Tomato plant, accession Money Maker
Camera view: vertical (180 deg); turntable rotation: 120 degrees
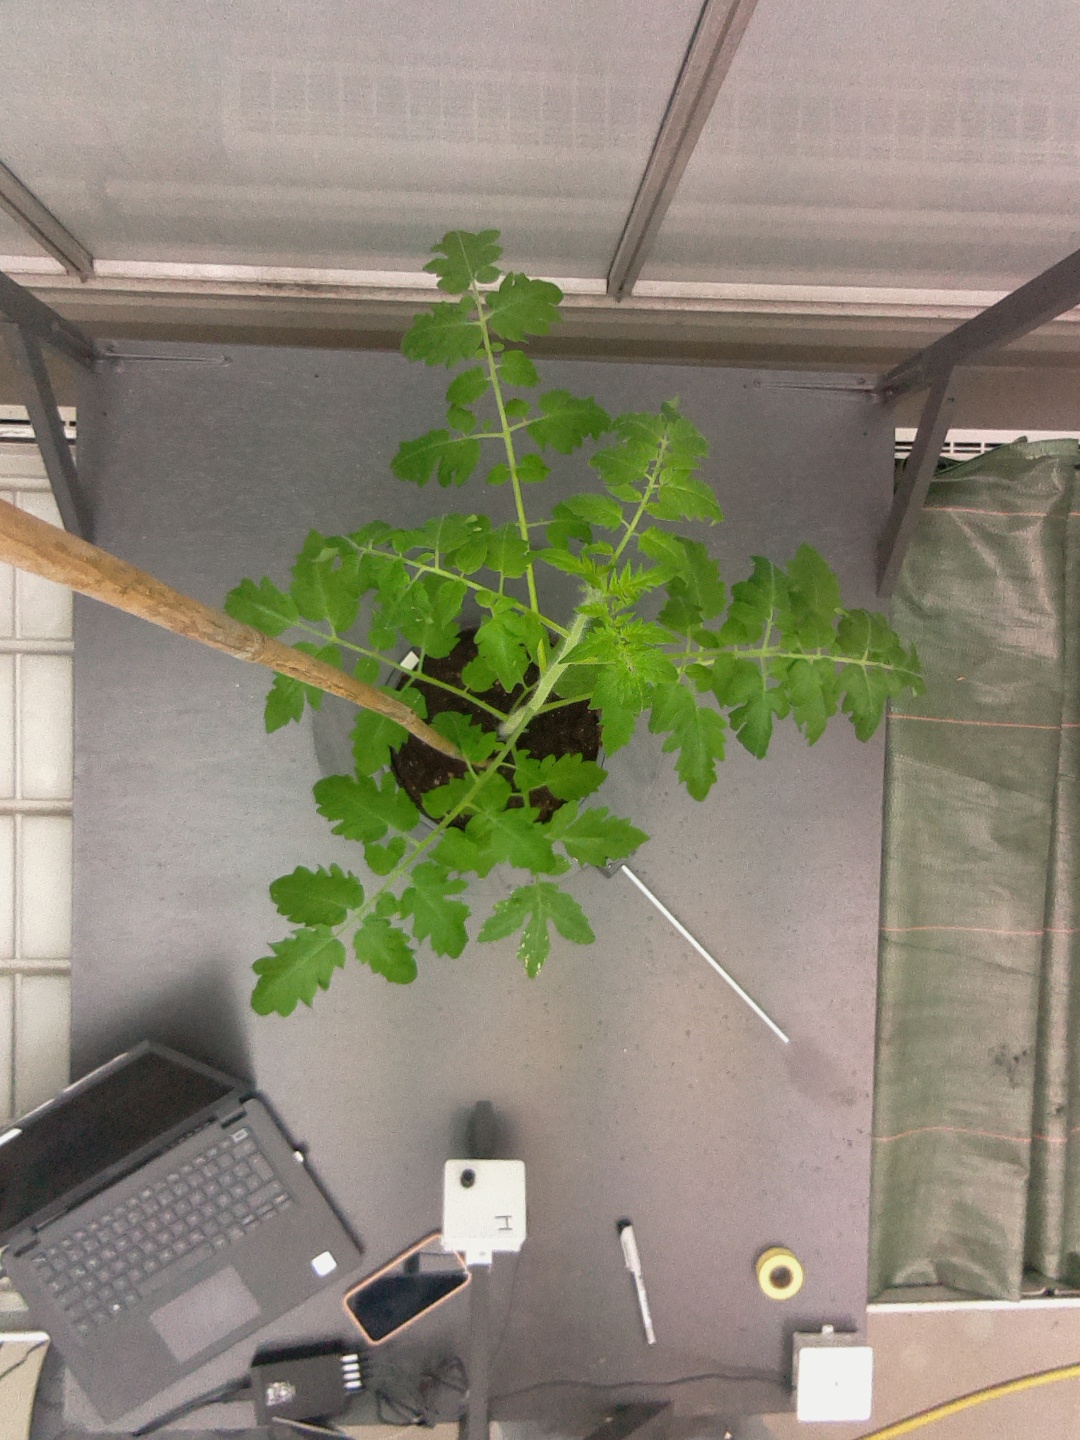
BBCH growth stage 14: 8 of true leaves visible